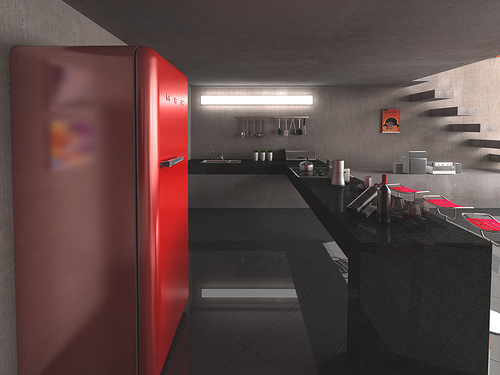
user: Given an image and a question. Answer the question in a short answer. Question: What type of electrical lighting is in this kitchen? Short Answer:
assistant: fluorescent